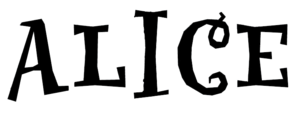
Alice est une chanson écrite et interprétée par la chanteuse canadienne Avril Lavigne pour la bande originale Alice au pays des merveilles de Tim Burton. Le titre est présent sur Almost Alice et une version longue a été publiée en tant que piste cachée sur le 4ᵉ album studio de Lavigne, Goodbye Lullaby.